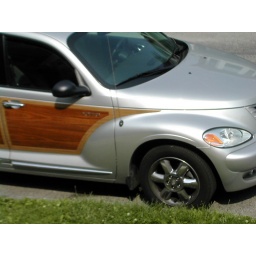
Hill liked this car parked in front of our house and wanted a picture of it.